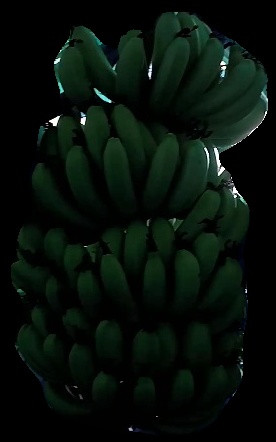
Variety: pachbale
Grade: grade1